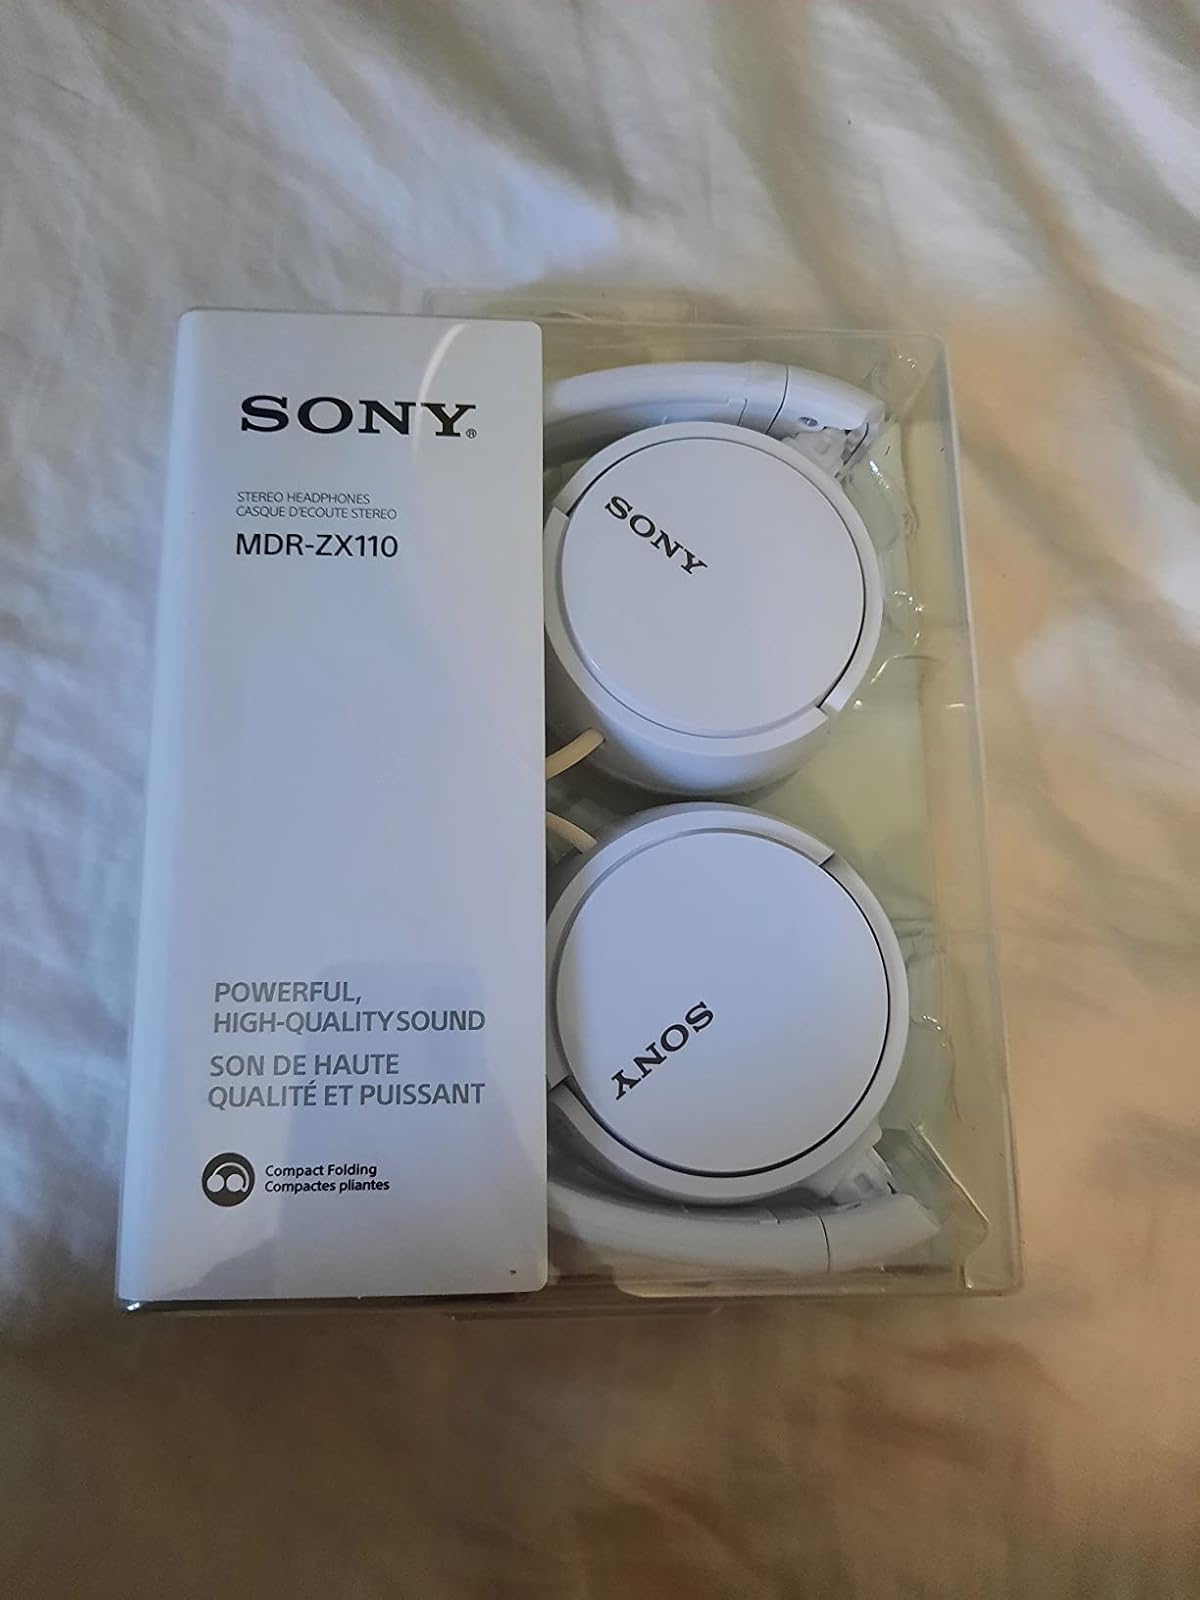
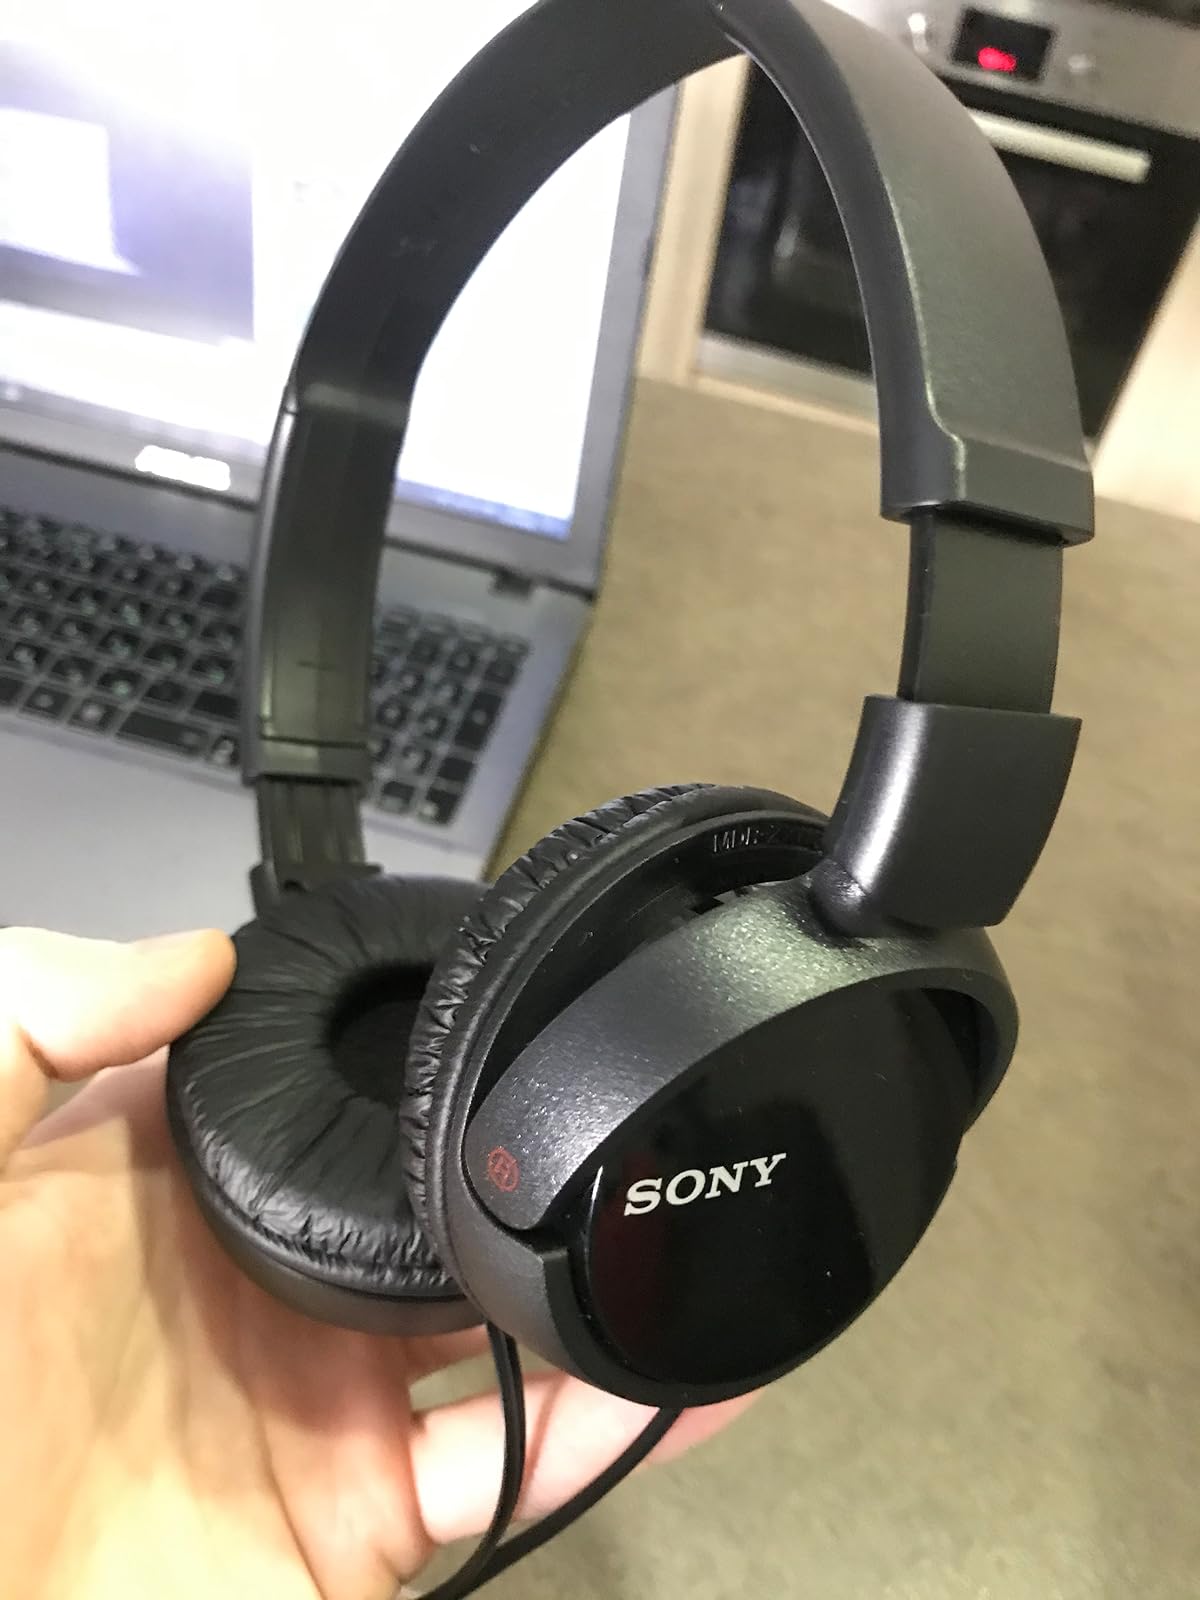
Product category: headphones
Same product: no